Bouxwiller, Bas-Rhin

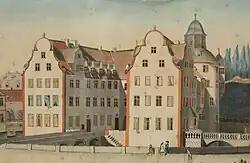
The Château de Bouxwiller in the late 17th century.

Count Jacob of Lichtenberg died in 1480 without issue, leaving his territory to be divided among his nieces. The Bailiwick of Bouxwiller was inherited by Anne of Lichtenberg and her husband Philipp I of Hanau-Babbenhausen (later Philipp I, Count of Hanau-Lichtenberg) to become a part of the County of Hanau-Lichtenberg. Bouxwiller was the capital of the County of Hanau-Lichtenberg and residence of the Counts of Hanau-Lichtenberg throughout its existence from 1480 to 1736. After being looted during the German Peasants' War, the castle was renovated in the mid-sixteenth century by Philipp IV of Hanau-Lichtenberg and expanded with two new wings and lavish gardens. In June 1683, French King Louis XIV and his son Louis the Grand Dauphin made a stop in Bouxwiller and three years later, the city came under French control.